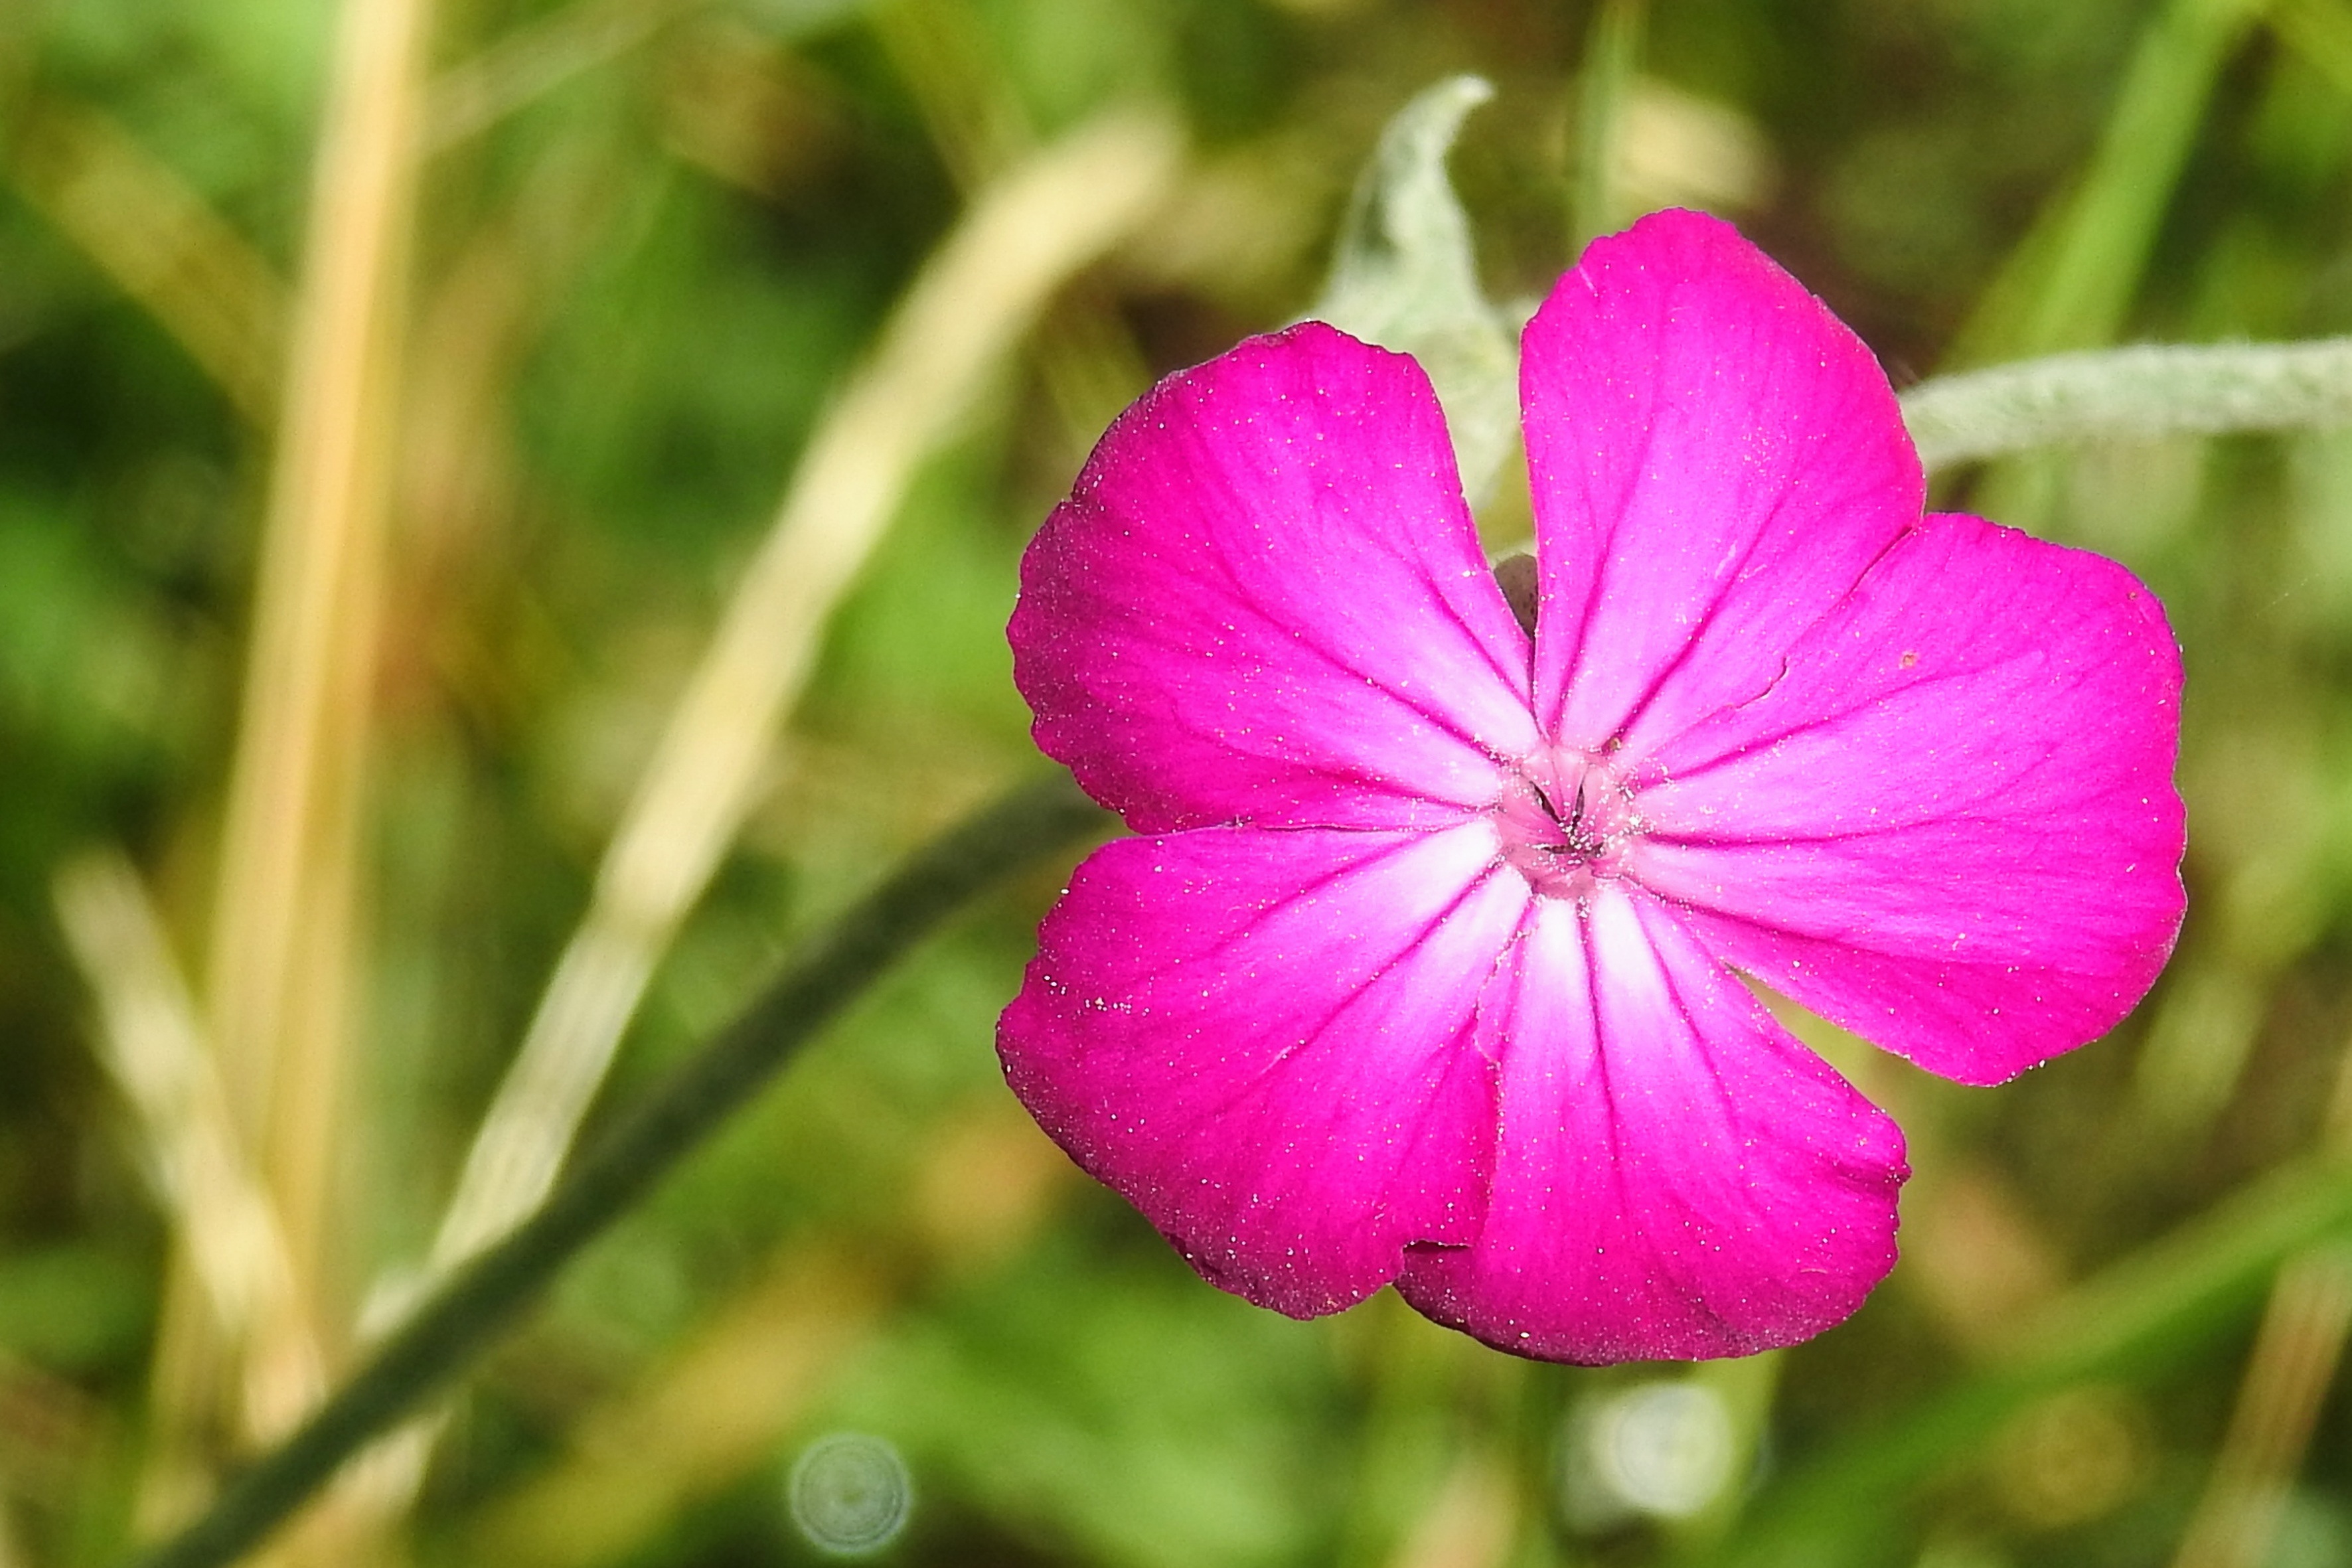
nature, blossom, plant, leaf, flower, petal, bloom, red, botany, pink, flora, wild flower, wildflower, close up, pointed flower, geranium, macro photography, flowering plant, natural plant, annual plant, plant stem, land plant, geraniales